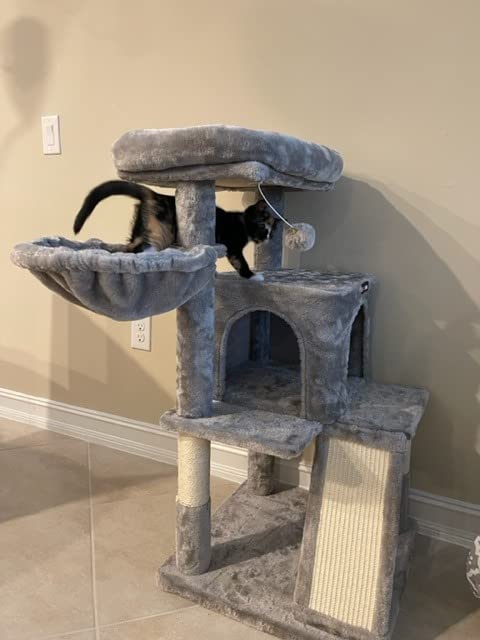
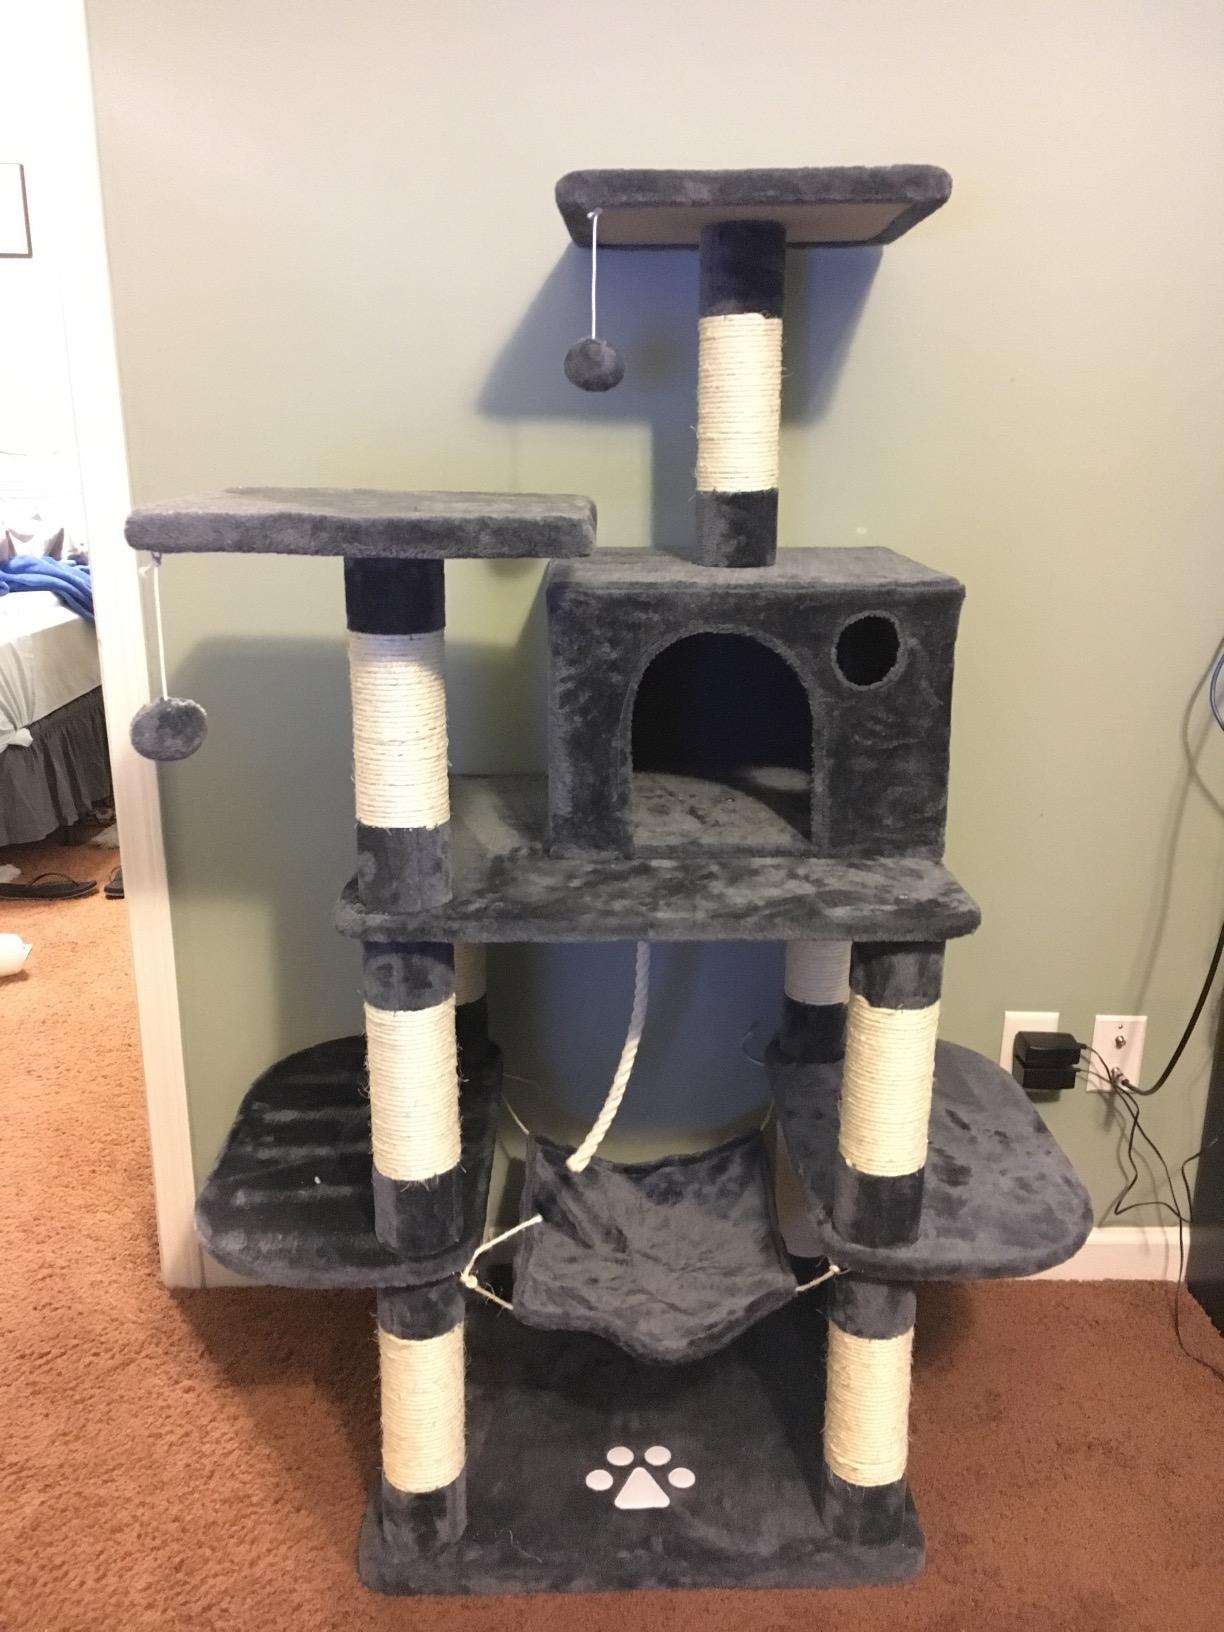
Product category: items_cat tree
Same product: no